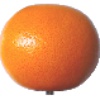
Label: Grapefruit Pink 1